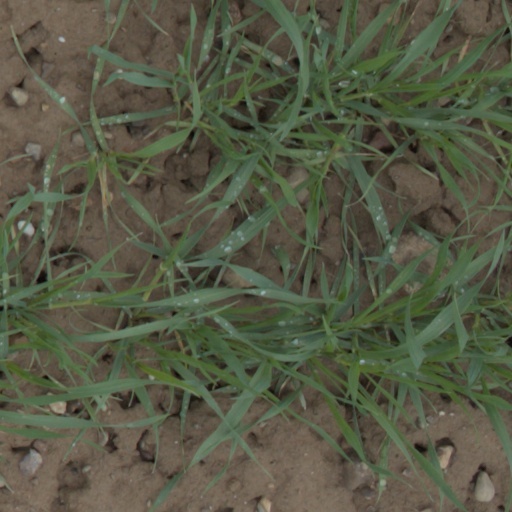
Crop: wheat